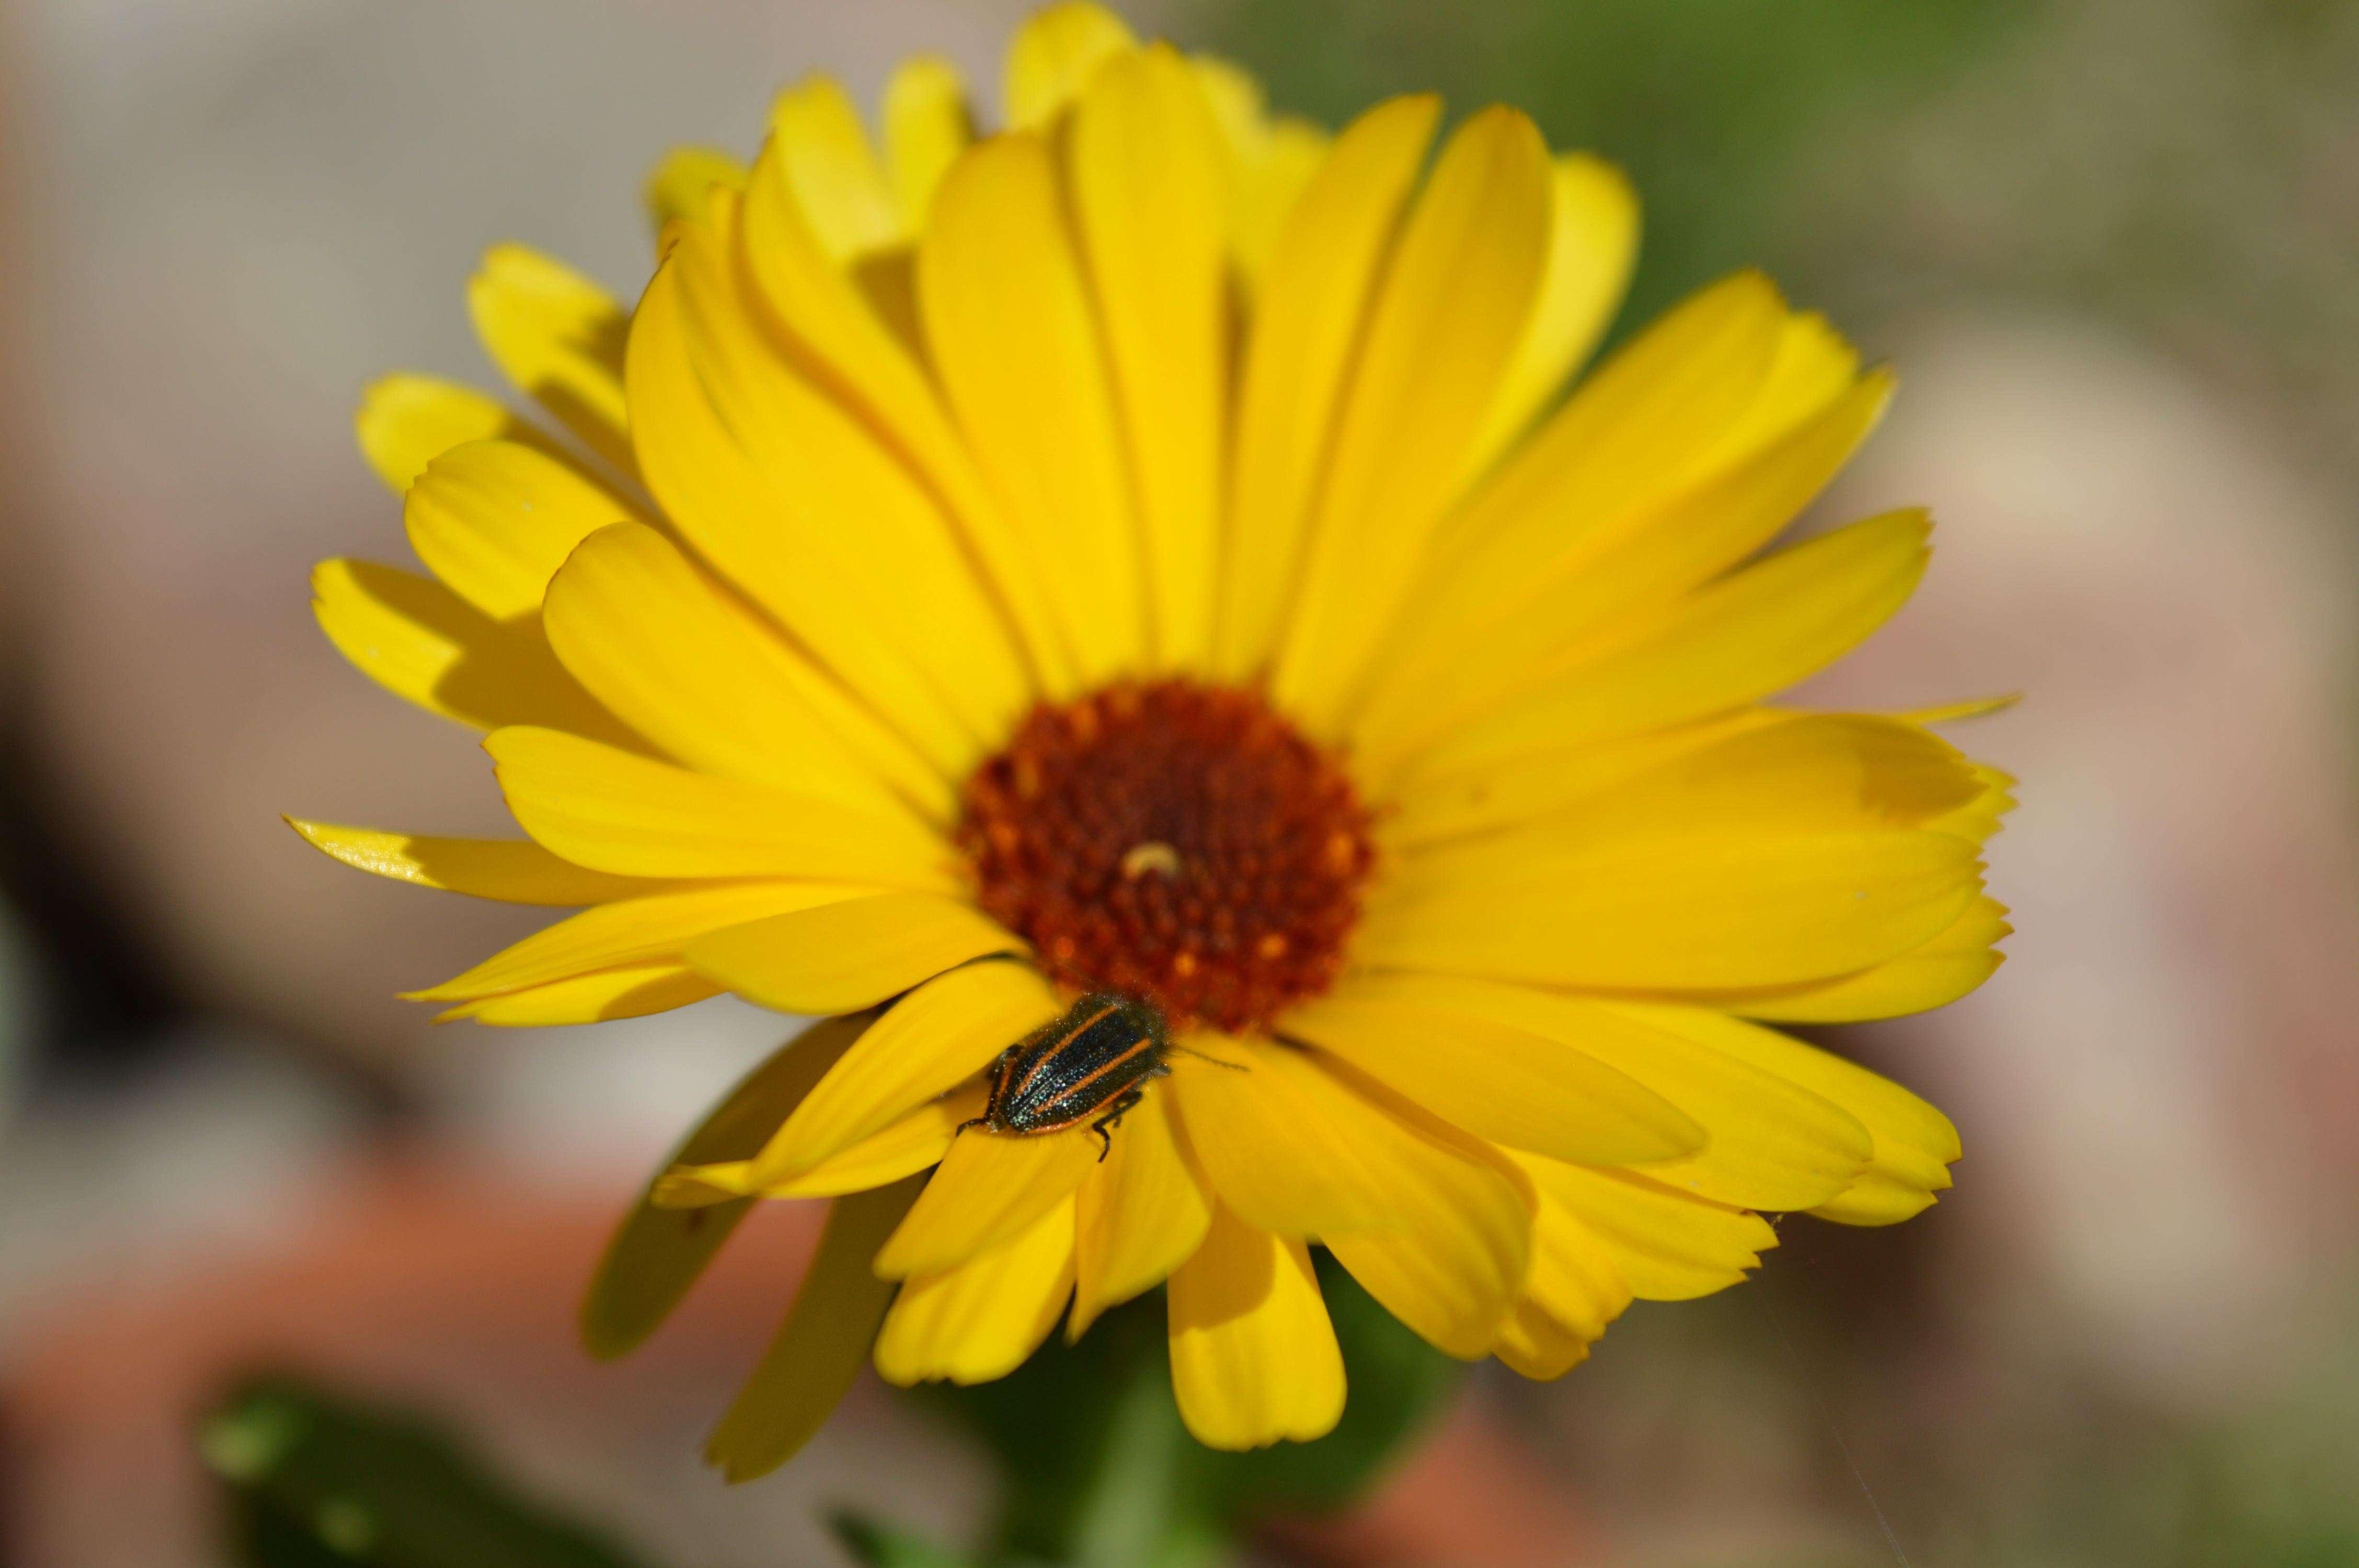
nature, plant, flower, petal, daisy, herb, insect, botany, yellow, flora, wildflower, close up, nectar, macro photography, flowering plant, daisy family, calendula, bichito, oxeye daisy, annual plant, plant stem, land plant